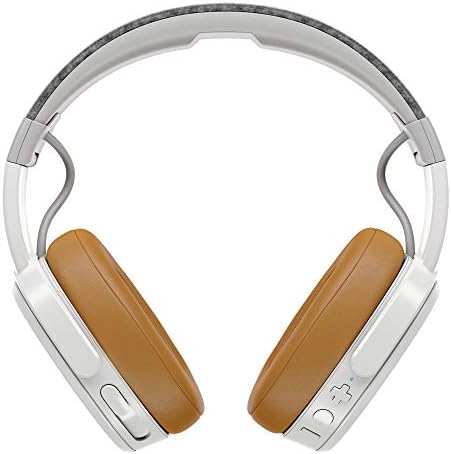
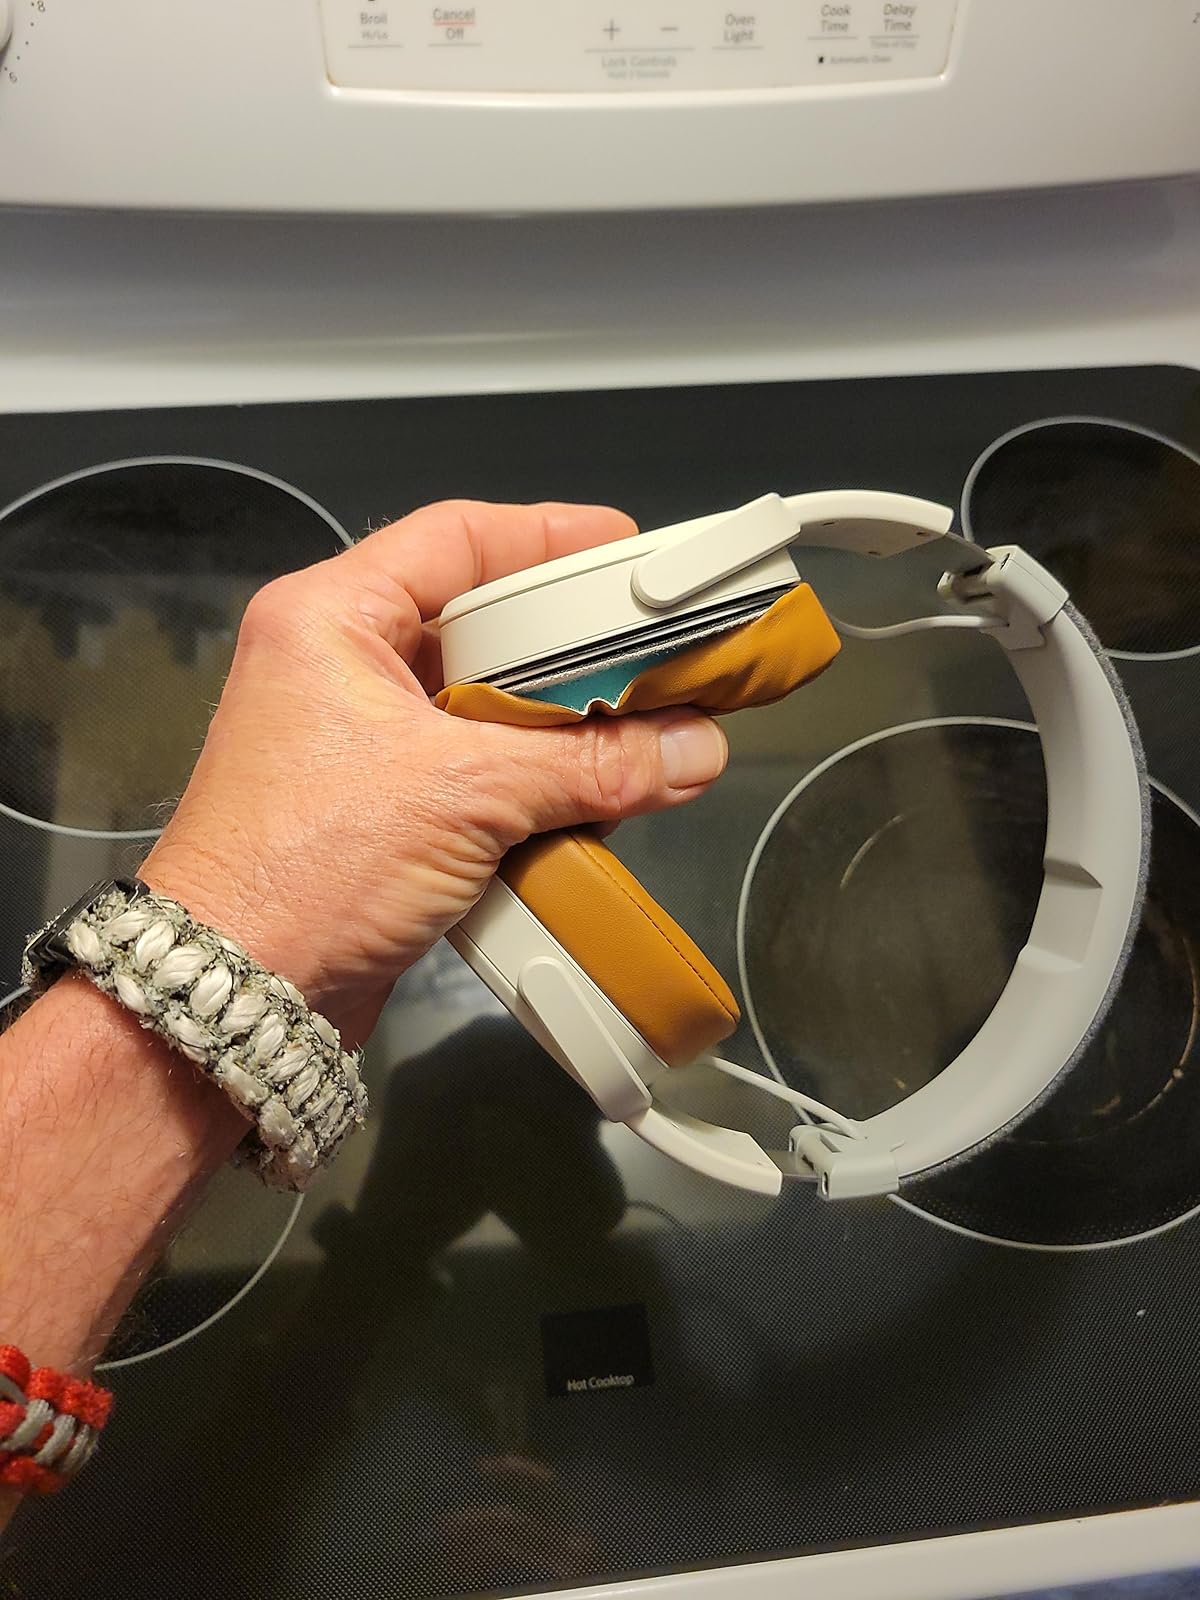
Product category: headphones
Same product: yes